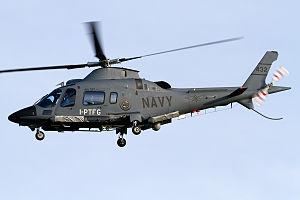
La Marine philippine est la composante navale des Forces armées des Philippines. Elle emploie en 2020 environ 25 000 hommes et femmes. Depuis 2012, elle connait une importante modernisation qui se poursuivra jusqu'en 2020.